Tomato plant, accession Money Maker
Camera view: horizontal (90 deg, fisheye); turntable rotation: 330 degrees
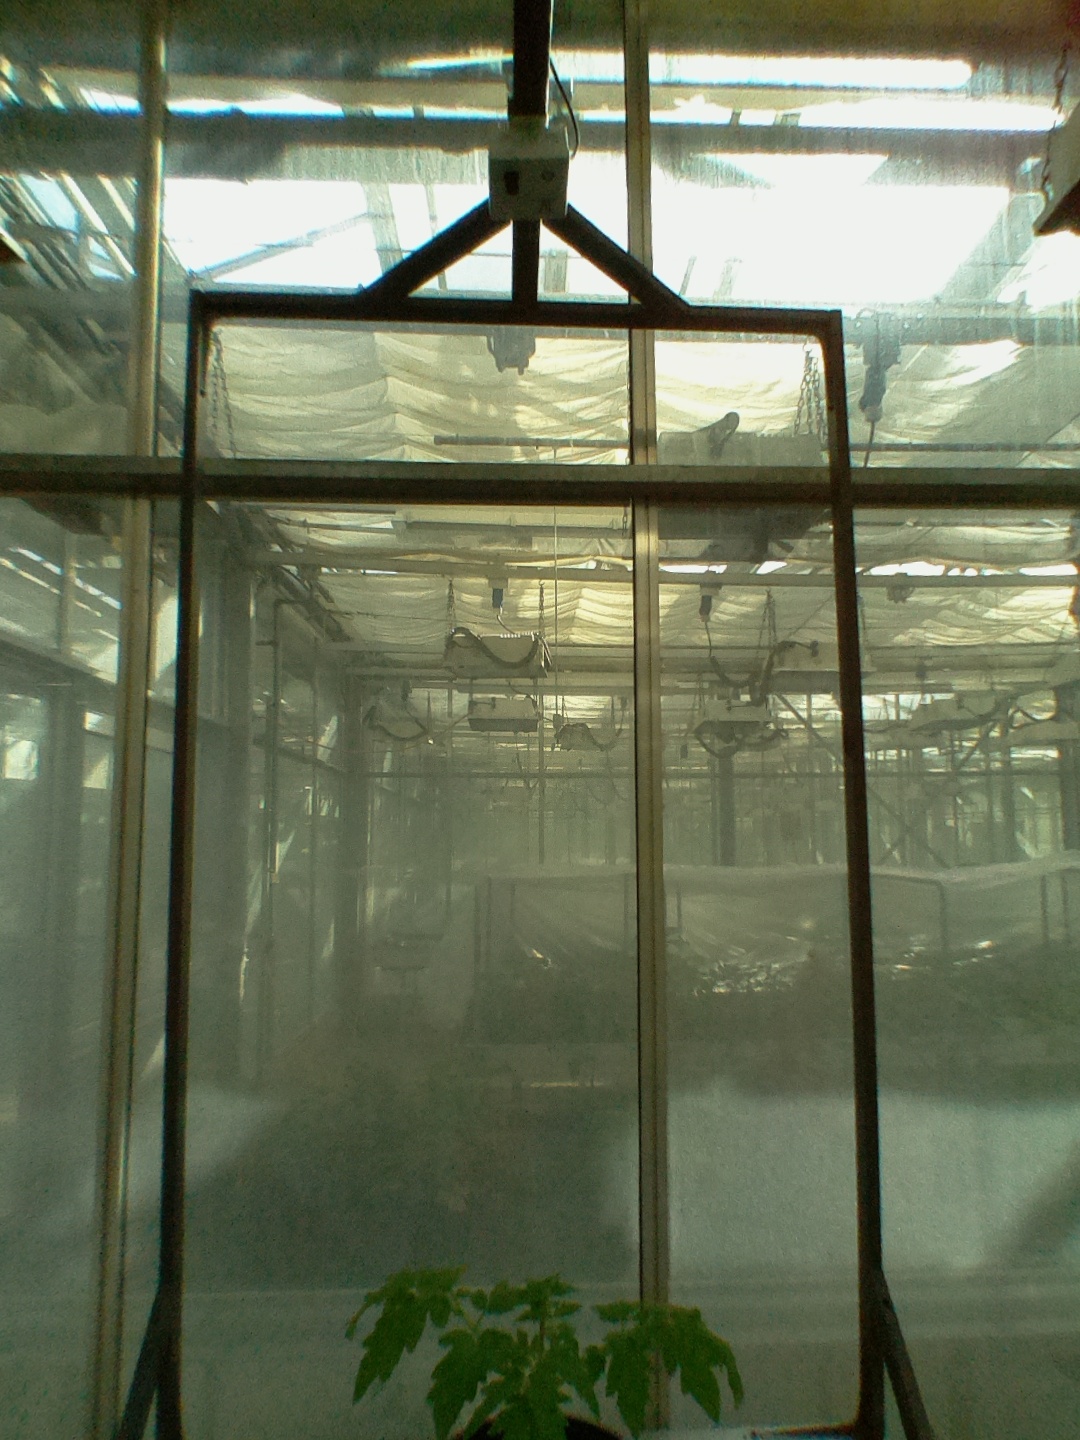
BBCH growth stage 13: 6 of true leaves visible